James Fiennes, 1st Baron Saye and Sele

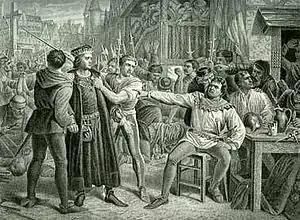
"Lord Saye and Sele brought before Jack Cade 4th July 1450", 19th-century painting by Charles Lucy.

James Fiennes, 1st Baron Saye and Sele (22 September 1395 – 4 July 1450) was an English soldier and politician. He was born at Herstmonceux, Sussex, the second son of Sir William Fiennes (1 August 1357 – 18 January 1402) and his wife Elizabeth Batisford (Wartling, Sussex, 1363 - Herstmonceux, 18 January 1405).